Feast of Love

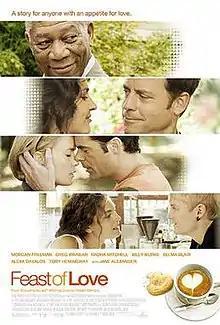
Theatrical release poster

Feast of Love is a 2007 American drama film directed by Robert Benton (his last film before his death in 2025), and starring an ensemble cast that includes Morgan Freeman, Greg Kinnear, Radha Mitchell, Billy Burke, Selma Blair, Alexa Davalos, Toby Hemingway, and Jane Alexander. The film, based on the 2000 novel "The Feast of Love" by Charles Baxter, was first released on September 28, 2007, in the United States.